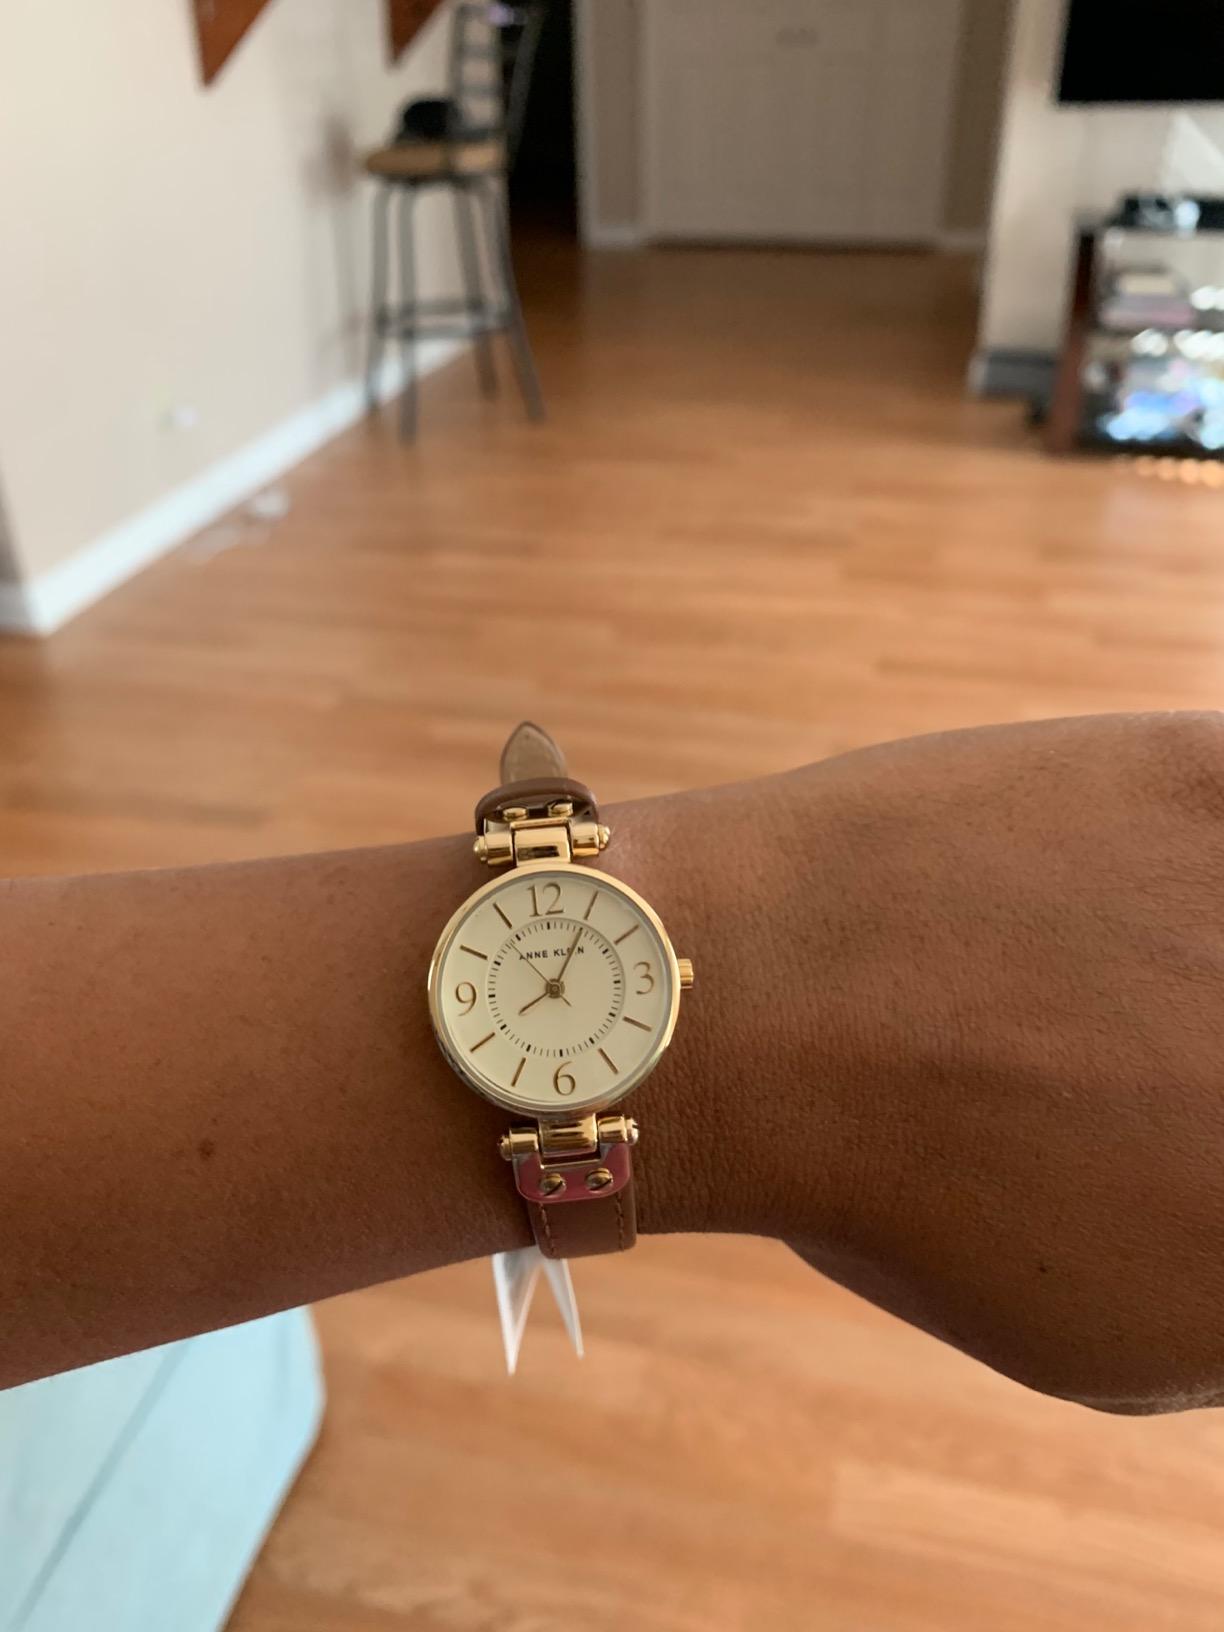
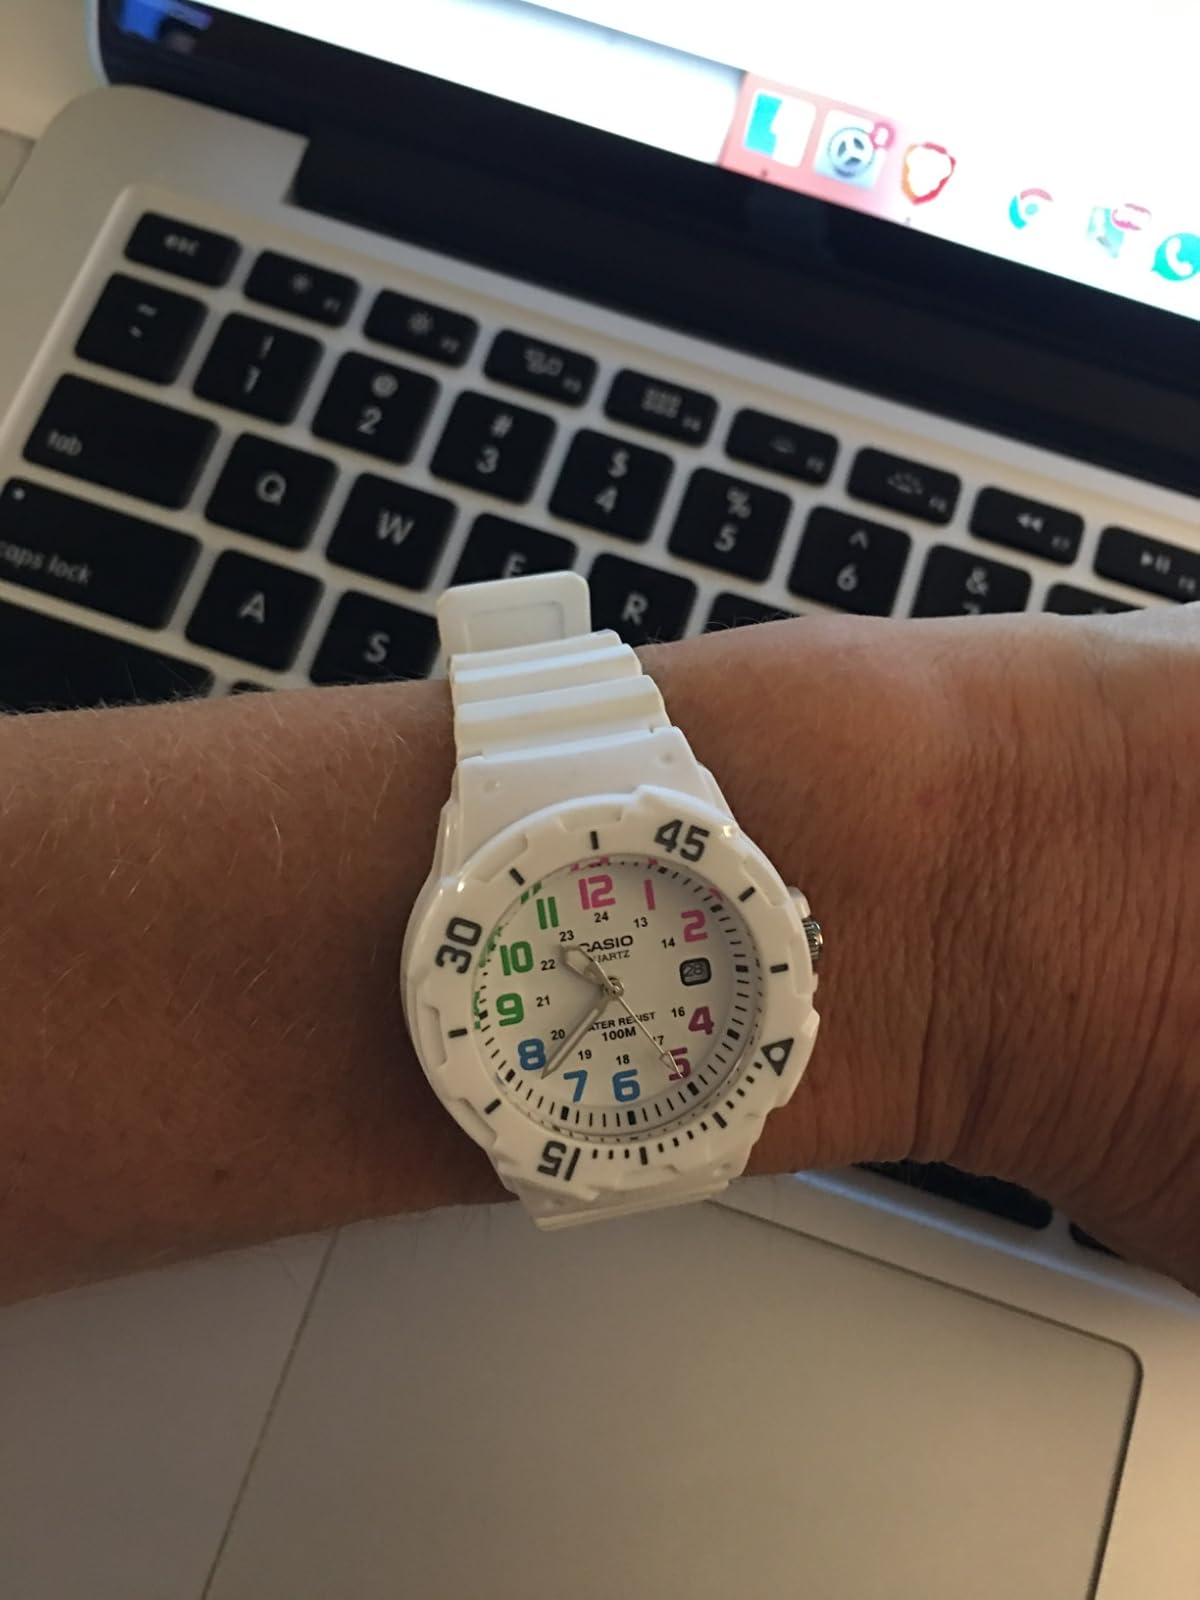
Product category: accessories_watch
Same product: no